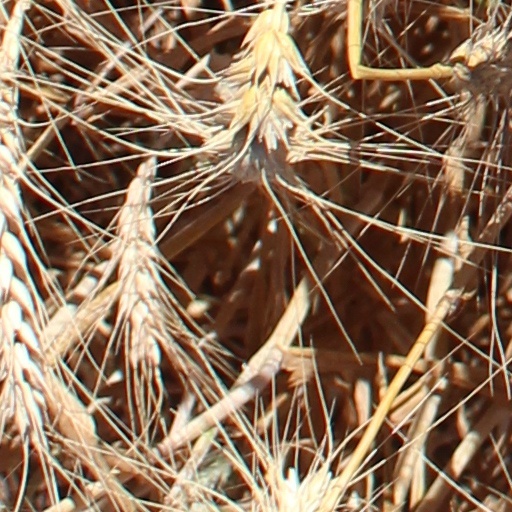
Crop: wheat